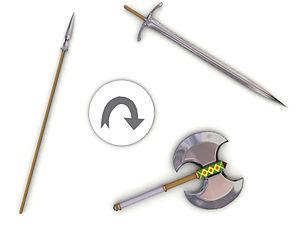
Schéma du triangle des armes dans les jeux vidéo. La hache est supérieur à la lance, la lance est supérieur à l'épée et l'épée est supérieur à la hache.
Fire Emblem Heroes est un jeu vidéo de rôle tactique développé par Intelligent Systems et DeNA et édité par Nintendo, dérivé de la franchise Fire Emblem et sorti le 2 février 2017 dans le monde, exclusivement pour iOS et Android.
Fire Emblem: Awakening est un jeu vidéo de rôle tactique développé par Intelligent Systems et Nintendo SPD et édité par Nintendo sur Nintendo 3DS. Il s'agit du treizième opus de la saga Fire Emblem, ainsi que le premier jeu de cette série à être sorti sur Nintendo 3DS. Il est sorti le 19 avril 2012 au Japon, le 4 février 2013 en Amérique du Nord et le 19 avril 2013 en Europe.
Fire Emblem Fates est un jeu vidéo de rôle tactique développé par Intelligent Systems et Nintendo SPD et édité par Nintendo sur Nintendo 3DS. C'est le quatorzième titre principal de la série Fire Emblem. Il est sorti le 25 juin 2015 au Japon, le 19 février 2016 en Amérique du Nord et le 20 mai 2016 en Europe et en Australie. C'est le second jeu de la série Fire Emblem à sortir sur Nintendo 3DS, après Fire Emblem: Awakening. Le jeu est commercialisé en deux versions différentes, Héritage et Conquête, proposant deux scénarios opposés. Un troisième scénario, Révélations, est également proposé en téléchargement. Afin de profiter de toute l'expérience de jeu, jouer aux trois scénarios est nécessaire.
Shining Force III est une trilogie de jeux vidéo de rôle tactique développée par Sonic! Software Planning et éditée par Sega sur Saturn. Elle fait partie de la série Shining et a été conçue comme une trilogie, composée de Shining Force III: Scenario 1, Scenario 2 et Scenario 3. Le premier scénario est sorti le 11 décembre 1997 au Japon, le 31 mai 1998 en Amérique du Nord et le 2 juin 1998 en Europe. Les deux autres scénarios n’ont pas connu de sortie hors du Japon. Ceci est dû notamment à la chute des ventes de la console de Sega, liée à la domination écrasante de la PlayStation de Sony sur le marché occidental. Pour les joueurs qui avaient acheté les trois épisodes de la saga, Camelot offrait à partir du 3 décembre 1998, un disque bonus intitulé Shining Force III: Premium Disc.